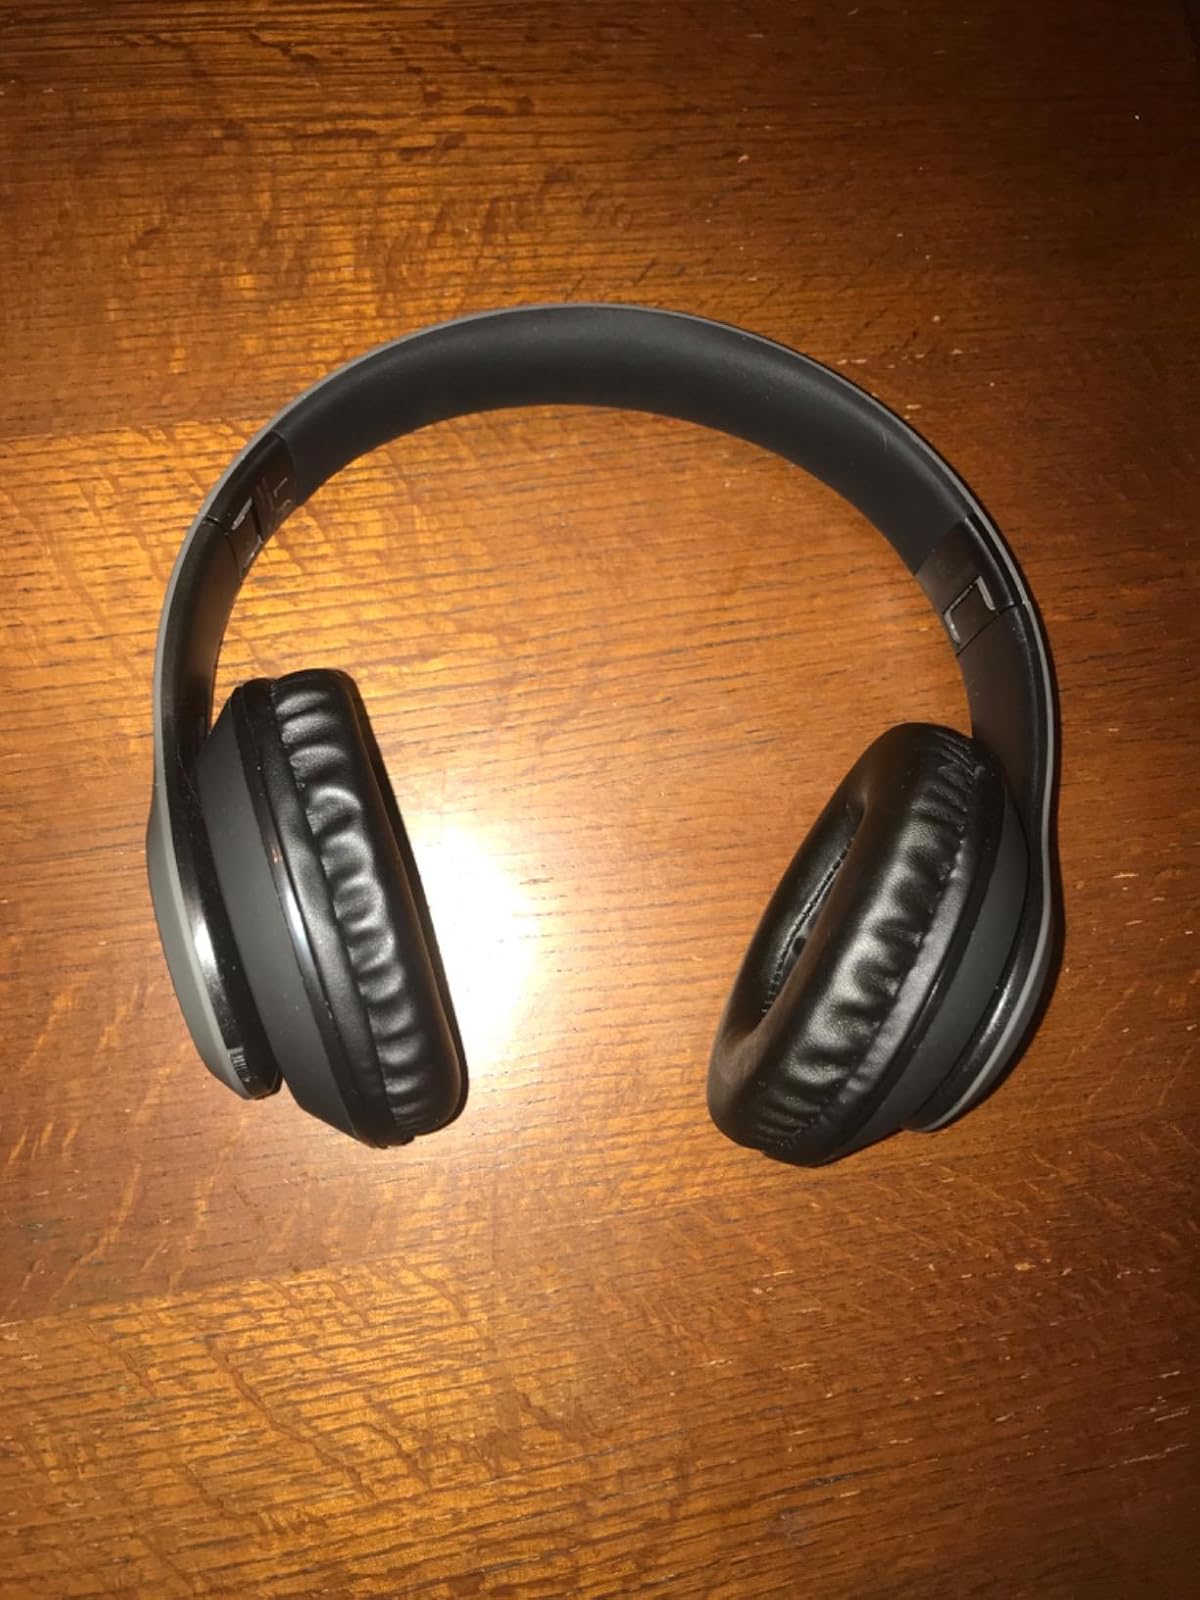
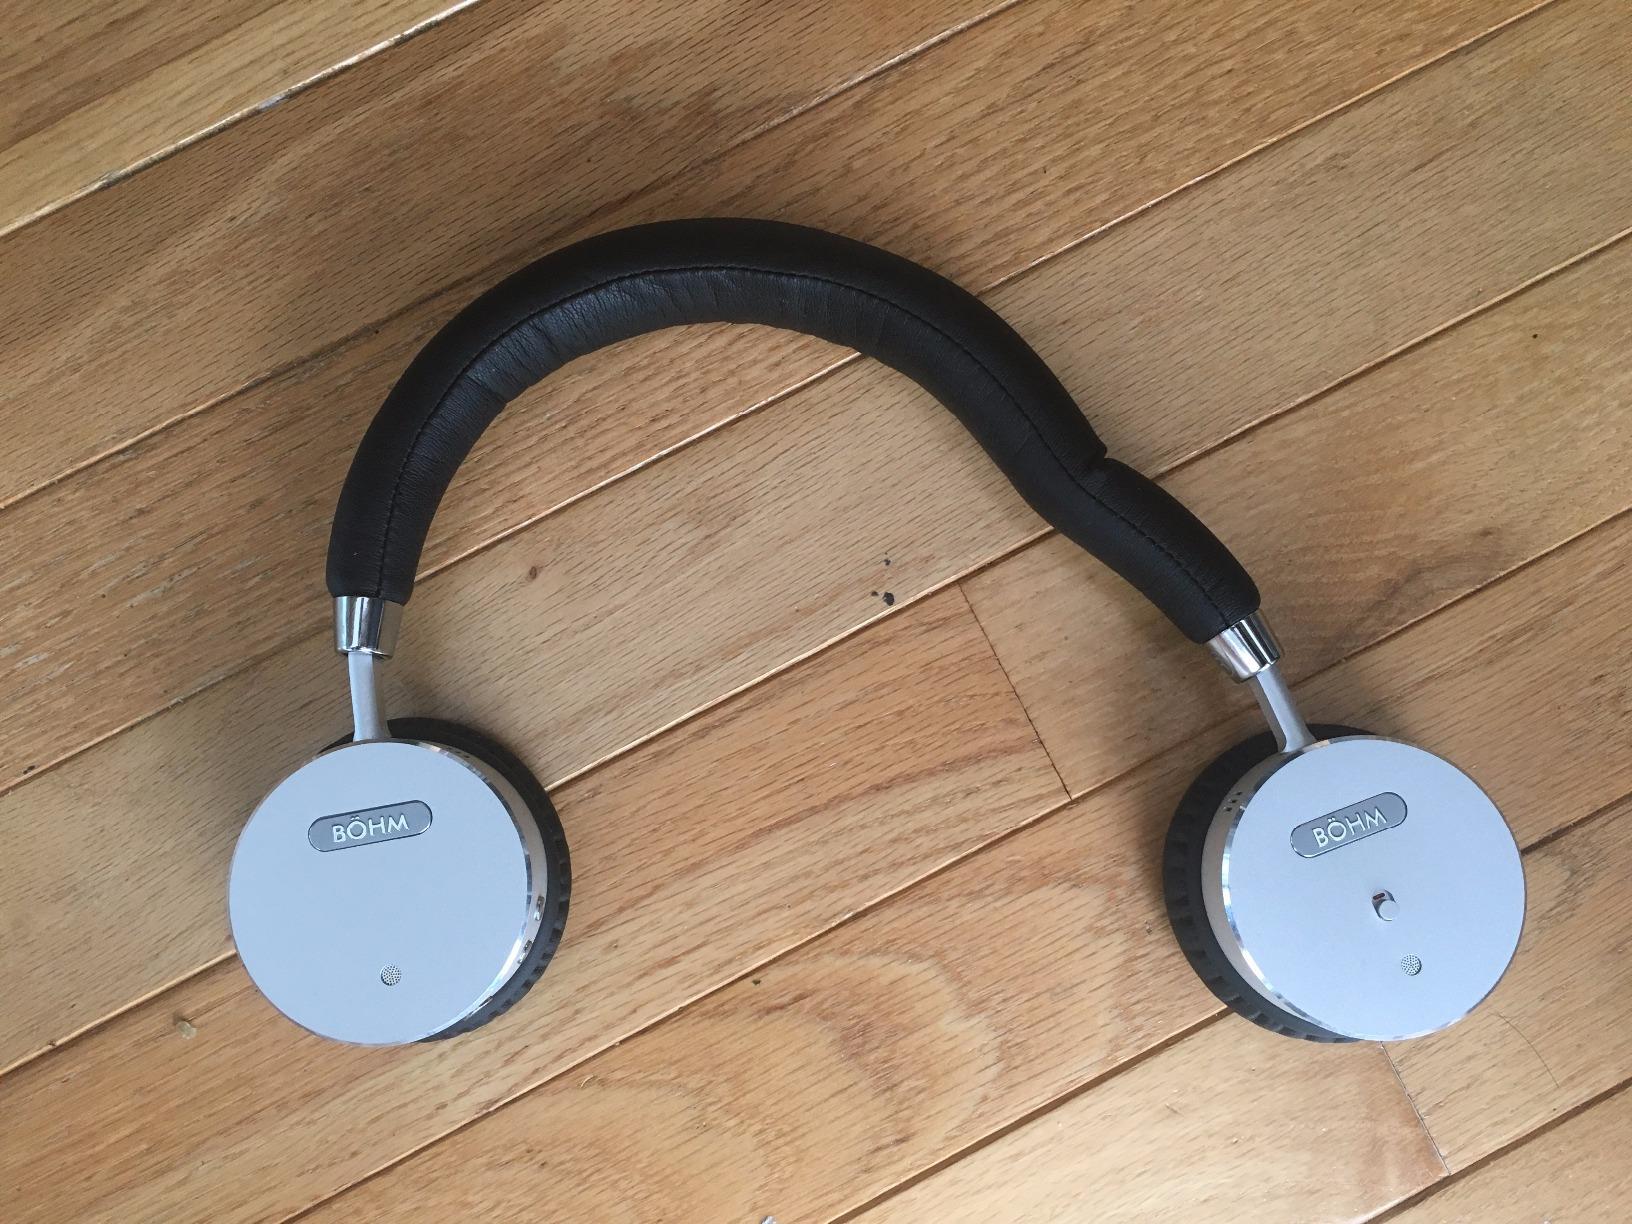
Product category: headphones
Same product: no